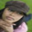
Label: woman